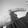
ASL letter: G